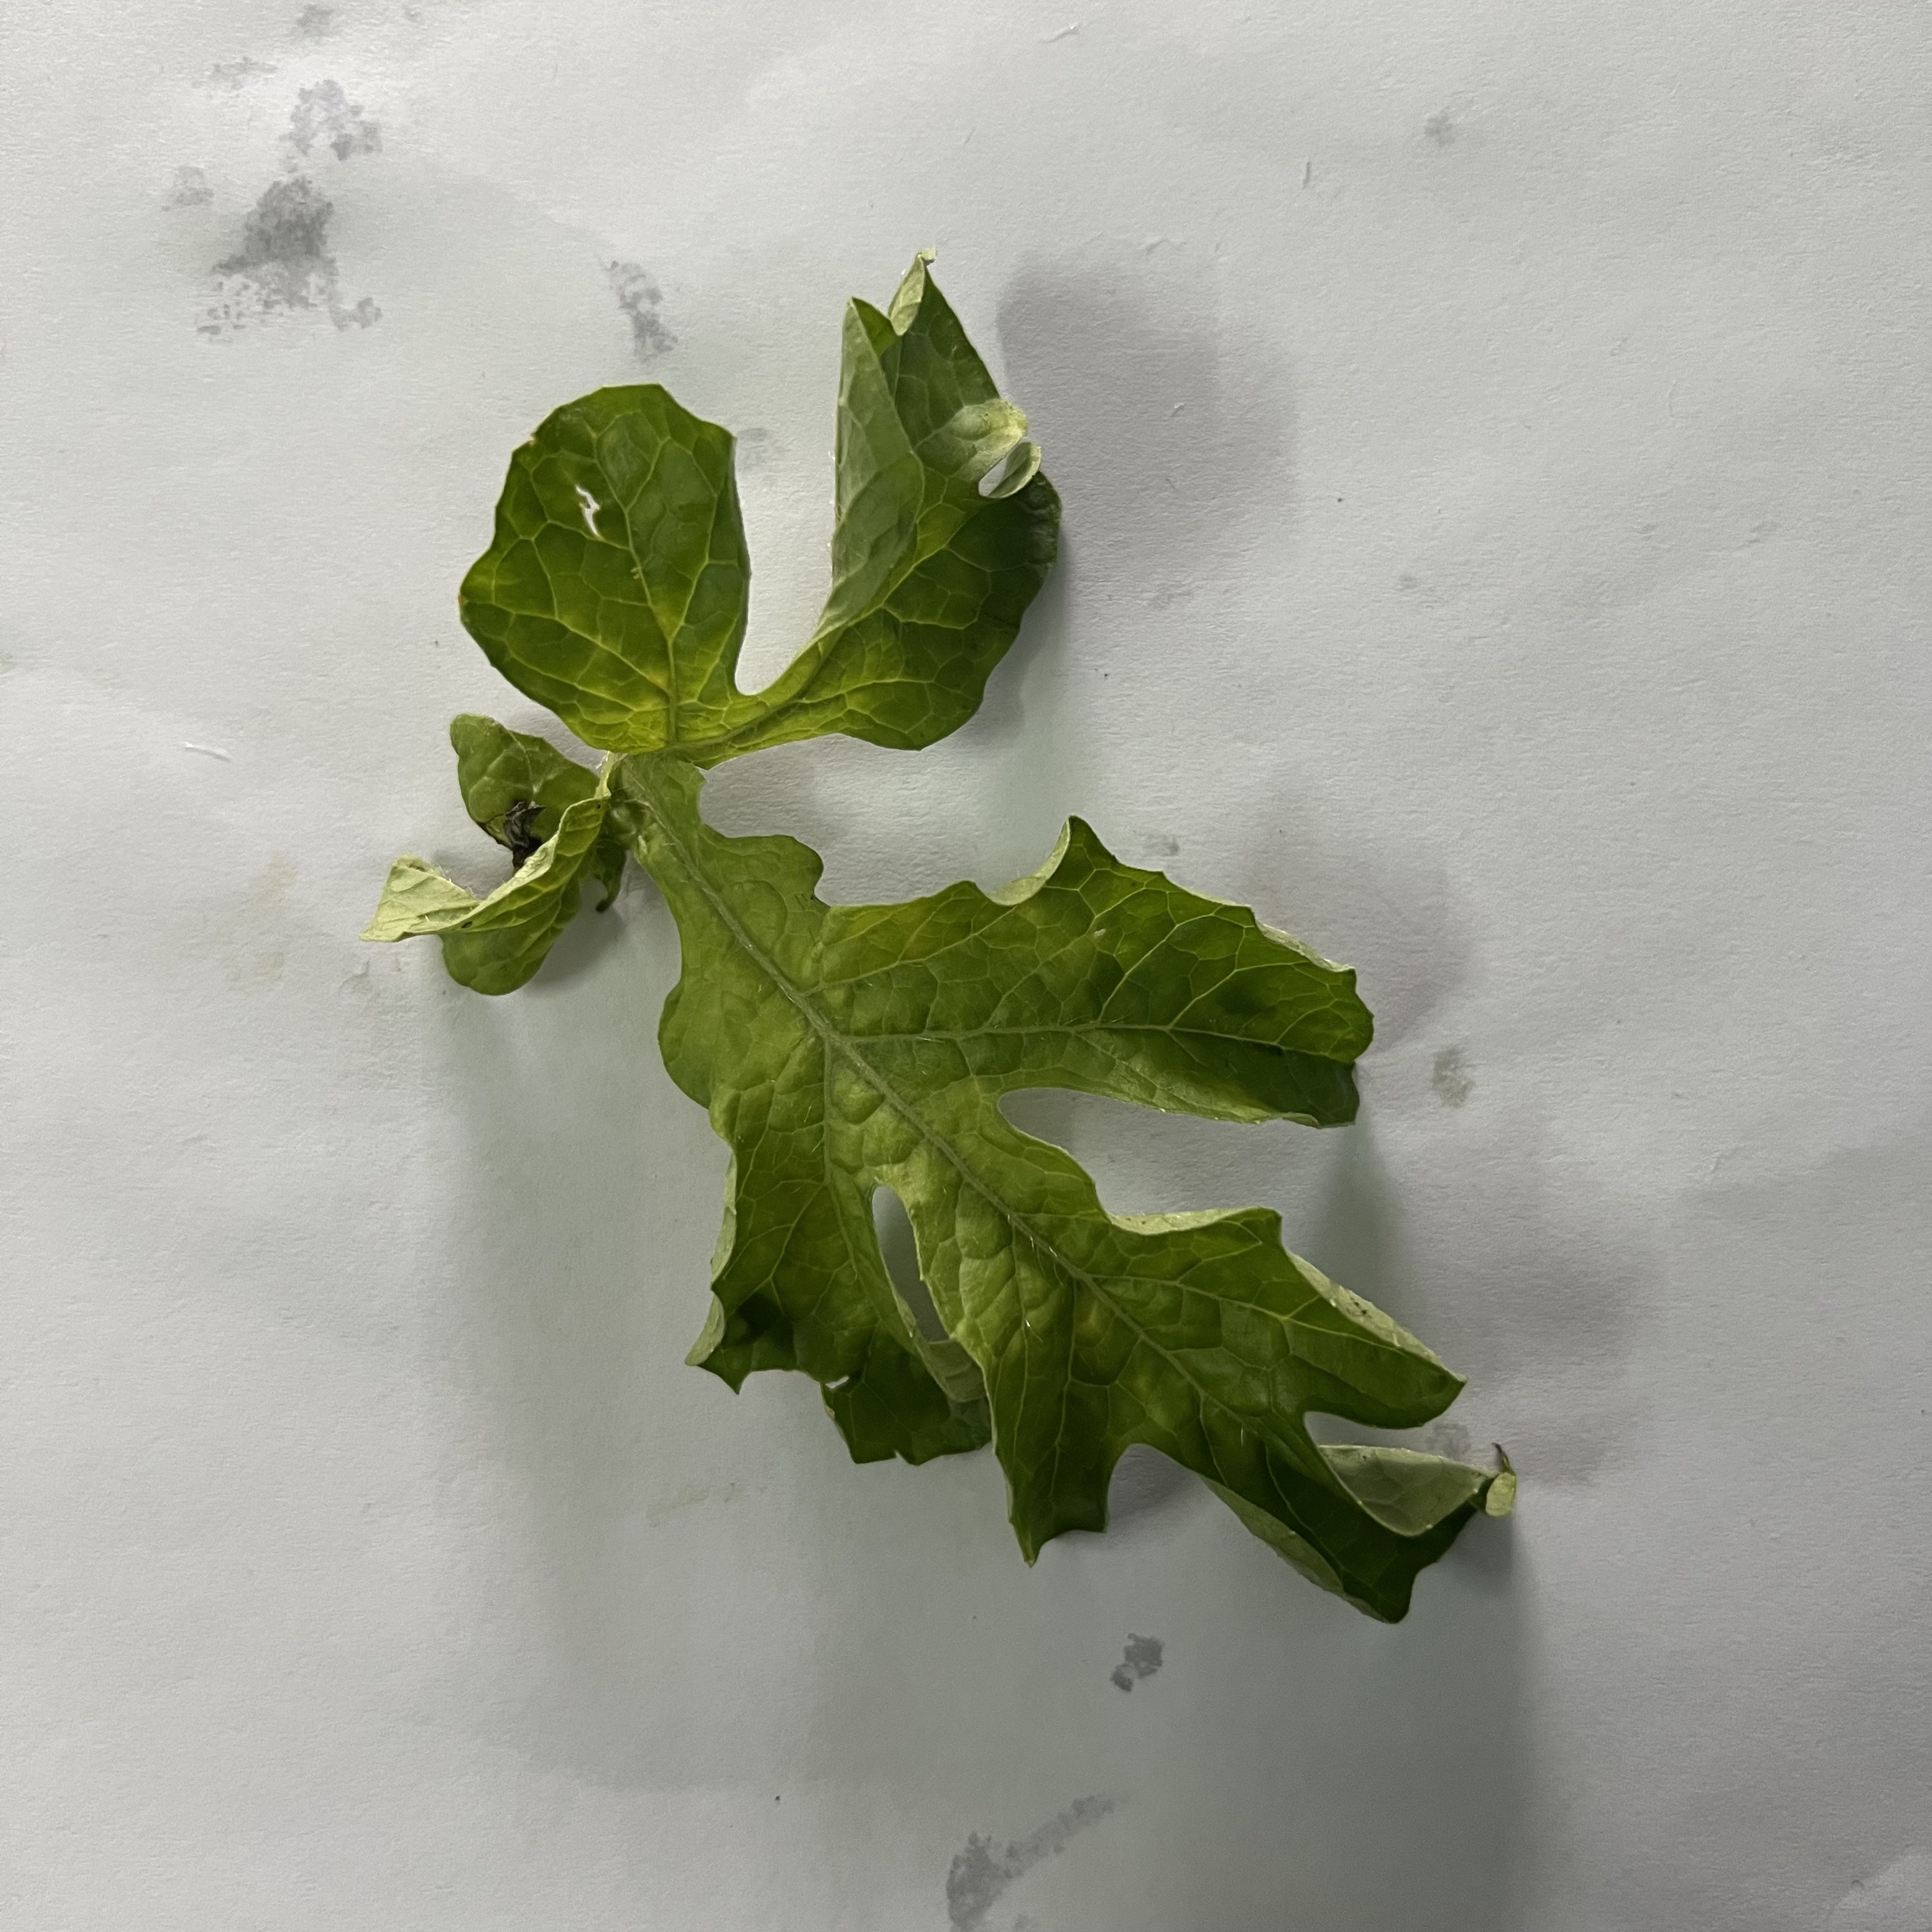
Label: Mosaic_Virus